Period 2 element

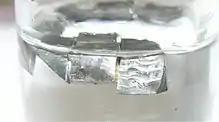
Lithium metal floating on paraffin oil

Lithium (Li) is an alkali metal with atomic number 3, occurring naturally in two isotopes: Li and Li. The two make up all natural occurrence of lithium on Earth, although further isotopes have been synthesized. In ionic compounds, lithium loses an electron to become positively charged, forming the cation Li. Lithium is the first alkali metal in the periodic table, and the first metal of any kind in the periodic table. At standard temperature and pressure, lithium is a soft, silver-white, highly reactive metal. With a density of 0.564 g⋅cm, lithium is the lightest metal and the least dense solid element.